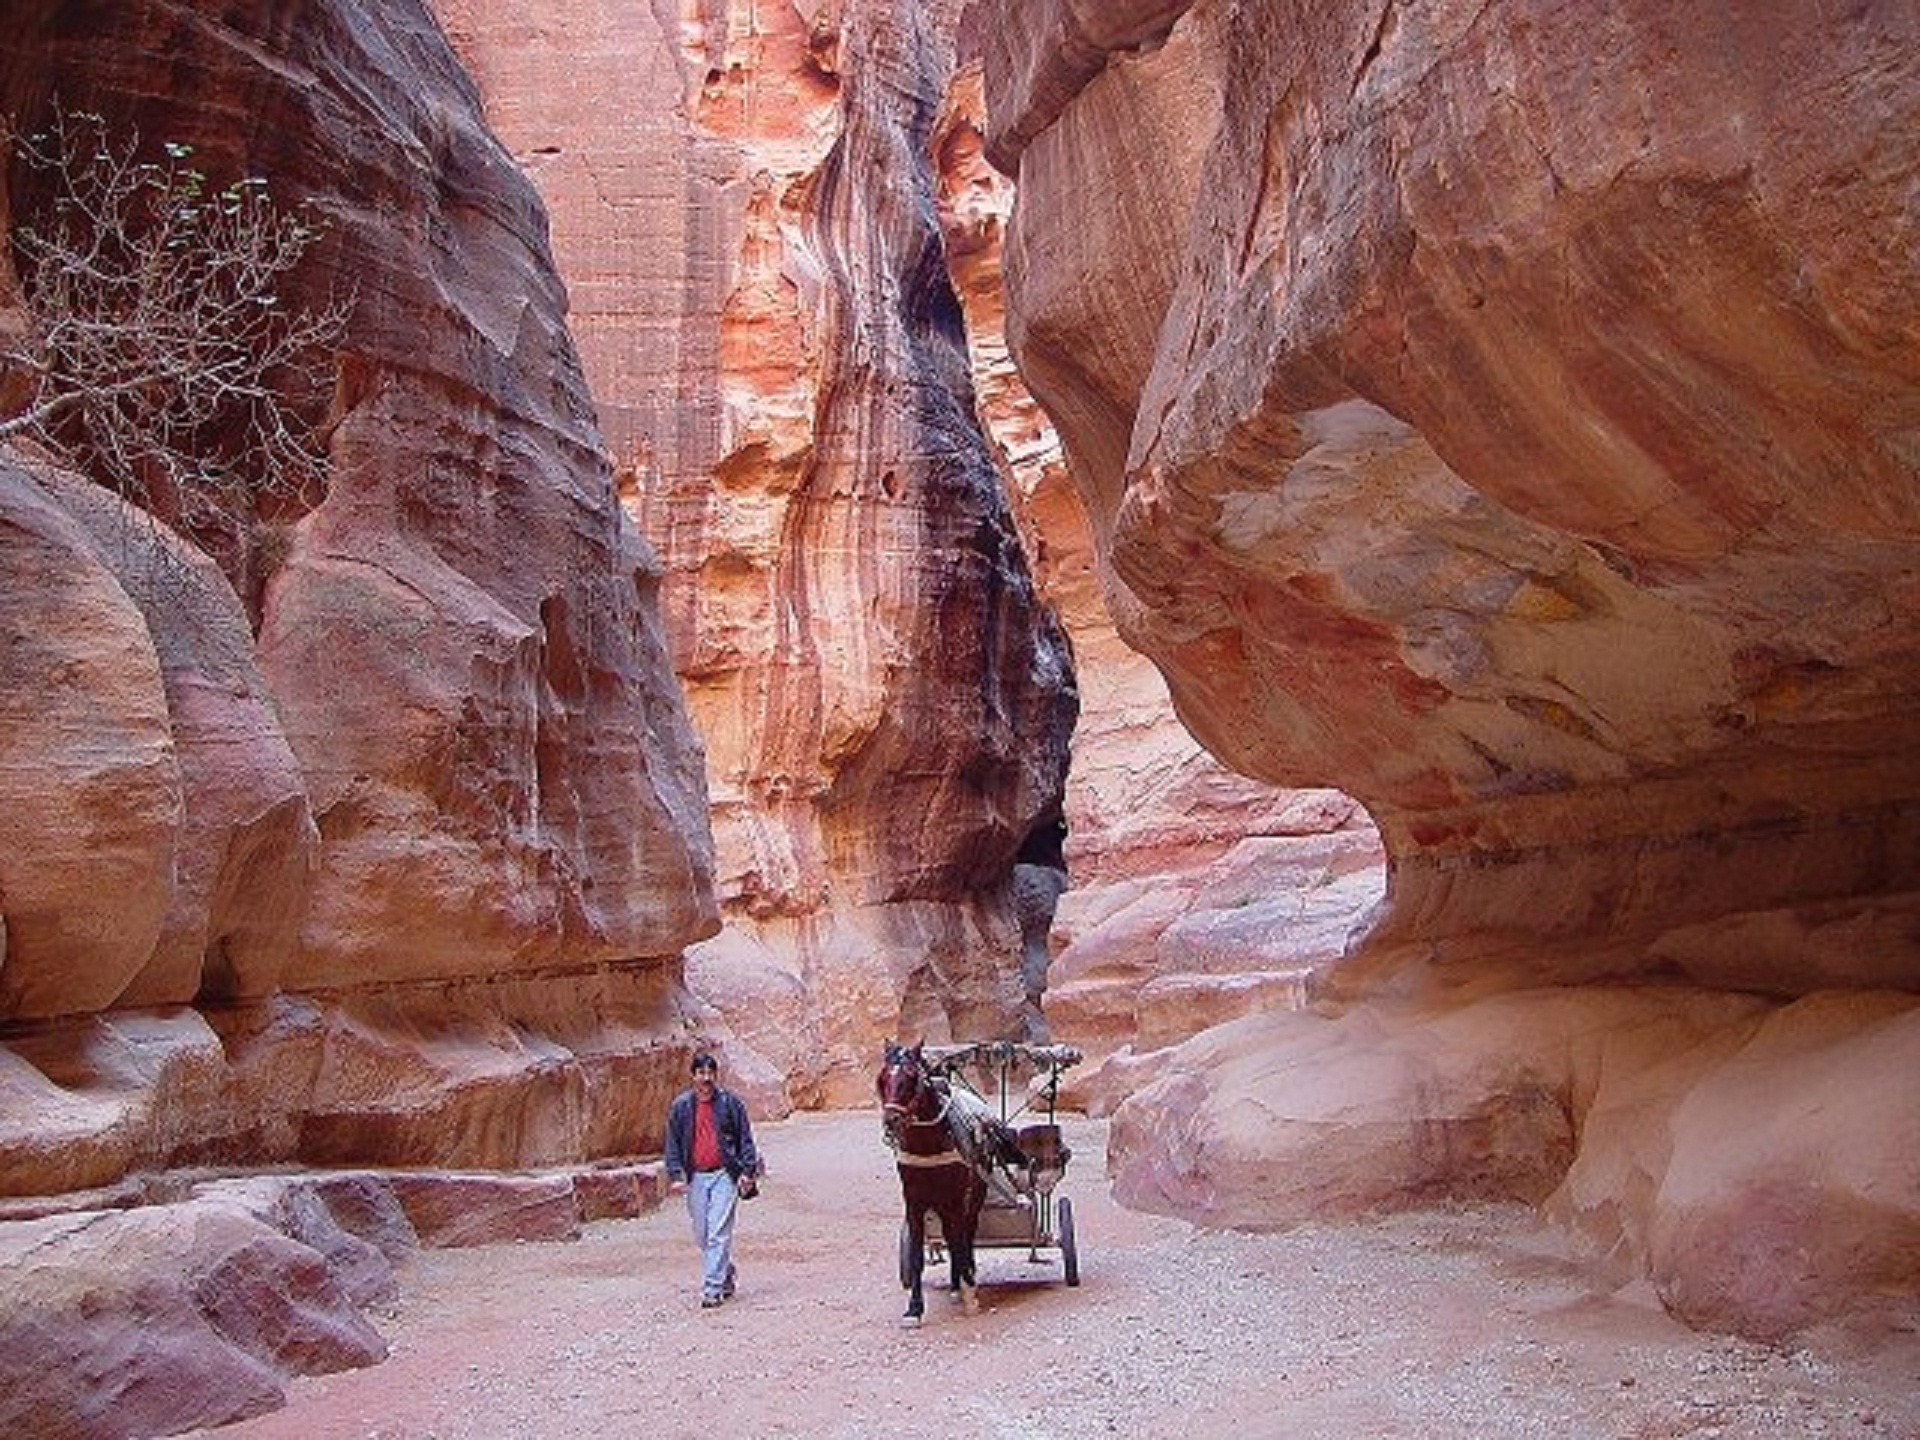
rock, formation, canyon, trip, jordan, geology, day, wadi, petra, landform, tours, geographical feature, jordan tours, petra day trip